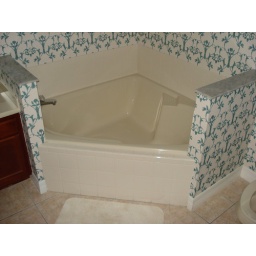
Jacuzzi at house in Aunt Cynthia's bathroom